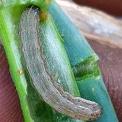
Crop: Onion
Condition: caterpillar-p